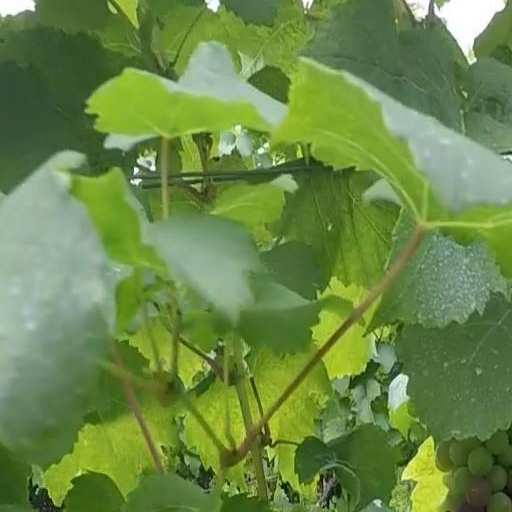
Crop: grape